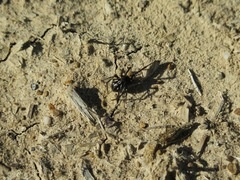
Species: Lactrodectus_hesperus